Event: Nepal Earthquake
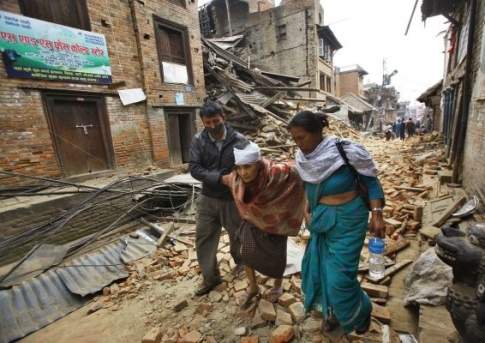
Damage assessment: damage